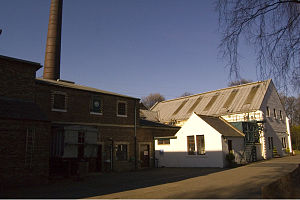
Glenkinchie
Glenkinchie Distillery
Glenkinchie er en skotsk single malt whisky, der fremstilles på The Glenkinchie Distillery i nærhenden af Edinburgh. Den er en af de blot 3 Lowland malt whiskymærker, der stadig er i produktion.